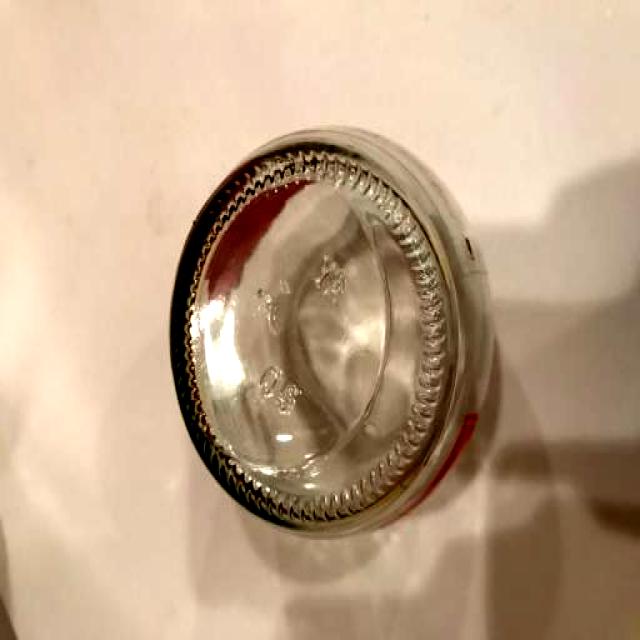
Label: Glass